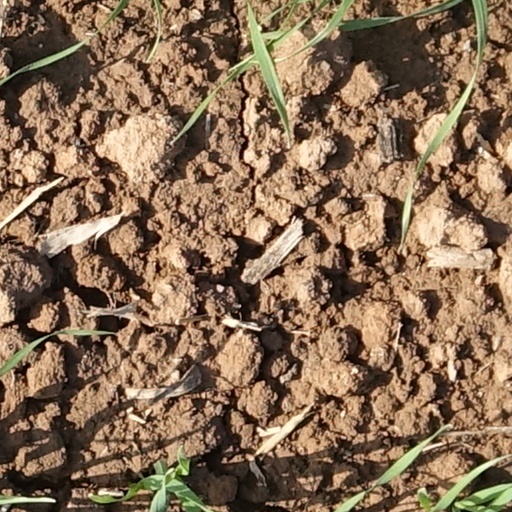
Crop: wheat